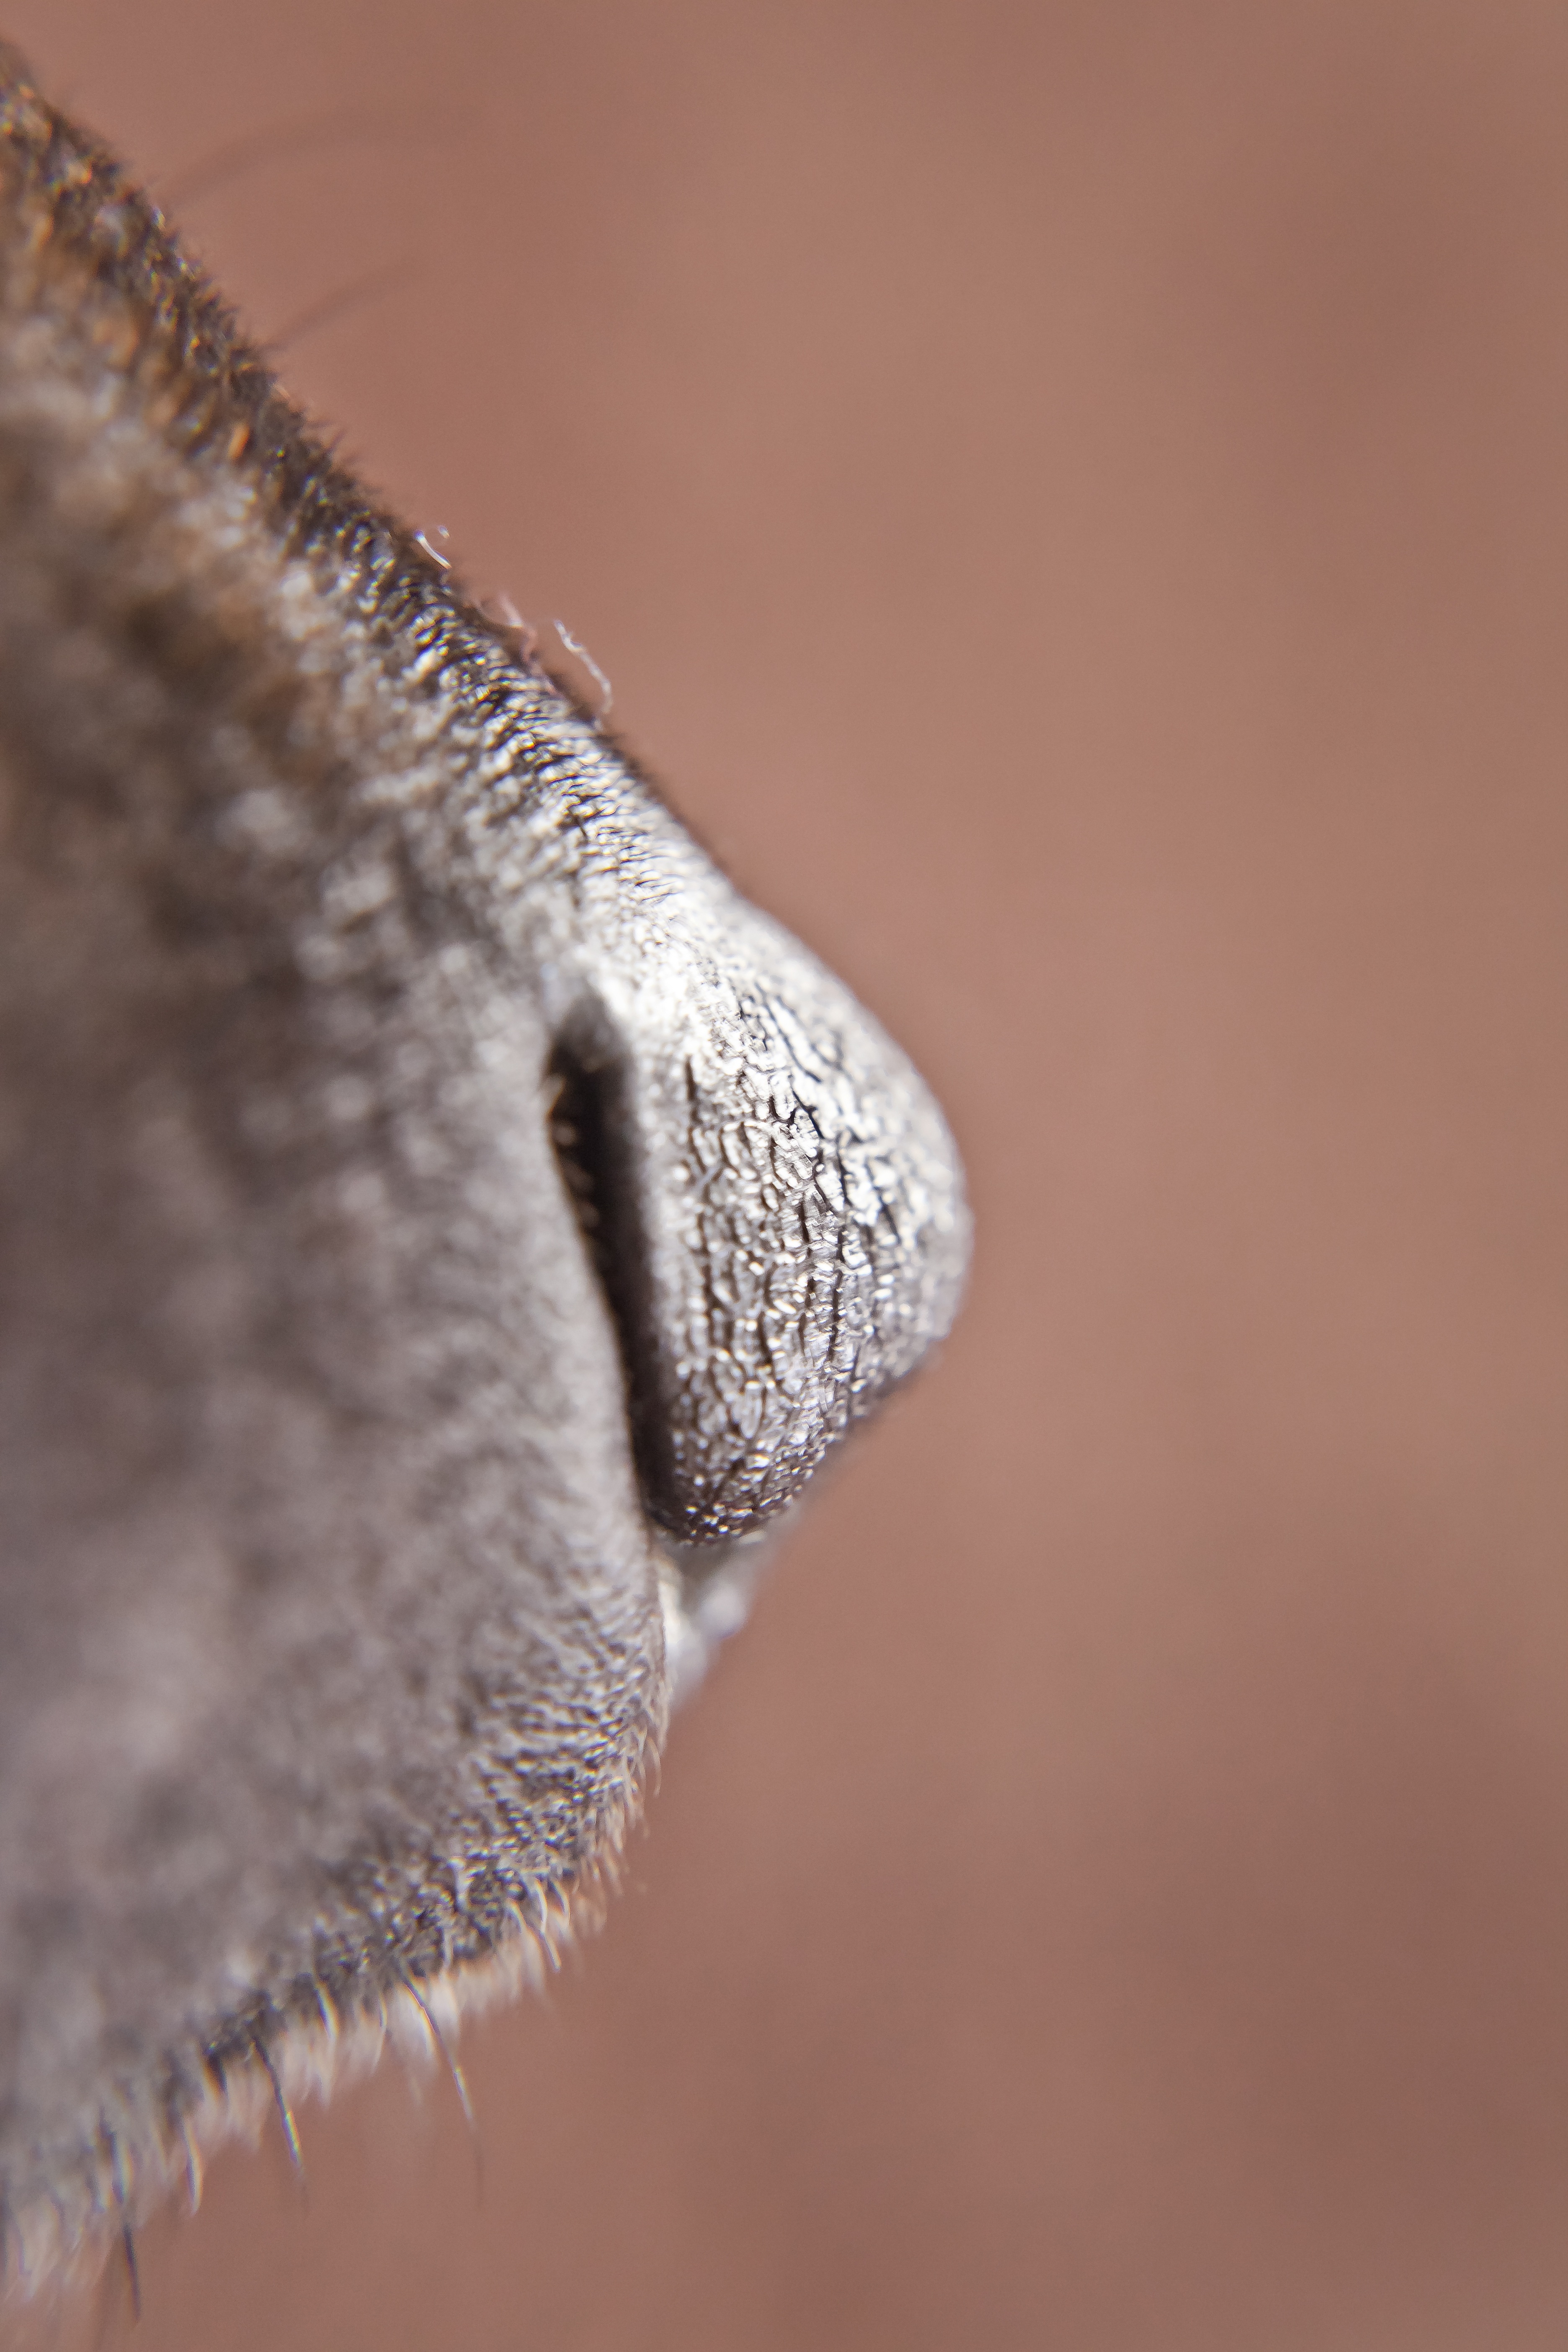
hand, photography, dog, animal, cute, pet, close, close up, human body, nose, snout, hybrid, eye, head, organ, macro photography, datailaufnahme, dog snout, dog's nose